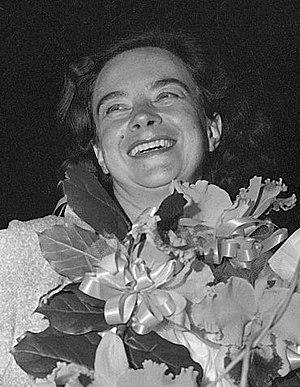
Jerrie Mock est une aviatrice américaine, née le 22 novembre 1925 à Newark dans l'Ohio et morte le 30 septembre 2014 à Quincy en Floride.